Criminal law in the Taney Court

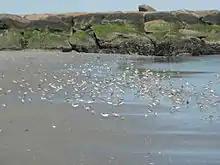
"Coombs" involved theft from a beached vessel on Rockaway Beach "(pictured)".

Section 9 of the Crimes Act of 1825 prohibited removing goods from a wrecked ship "within the admiralty or maritime jurisdiction of the United States". In "United States v. Coombs" (1838), the Court held that the act did not extend to a defendant who had purloined several textile goods from a beached boat above the high tide line because there was no federal criminal admiralty jurisdiction beyond that point.